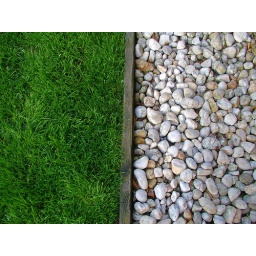
sometimes your in the green grass other times it is rocky. try to walk the line